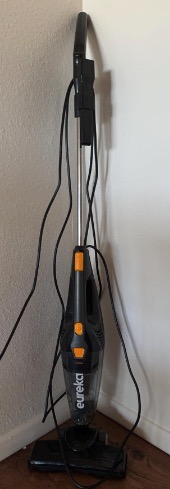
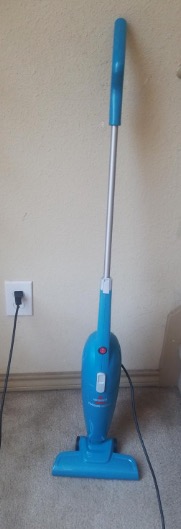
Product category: items_vacuum
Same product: no